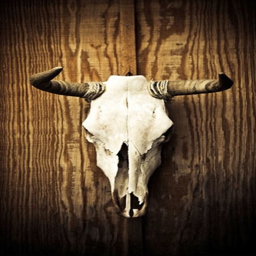
decorating with bones and natural elements reconnects us with the truth of our existence : creature among many , beautiful and complex yet short lived .